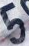
Number: 5